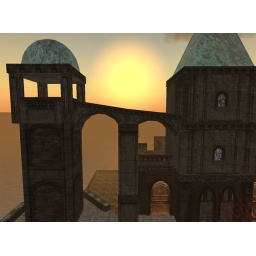
The sun rises over the castle towers